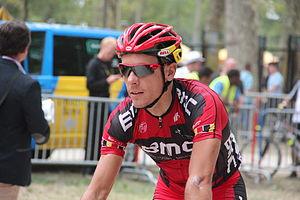
Philippe Gilbert avant le départ de la 18e étape du Tour de France 2012.
La 18ᵉ étape du Tour de France 2012 se déroule le vendredi 20 juillet 2012. Elle part de Blagnac et arrive à Brive-la-Gaillarde.